Musée des Confluences

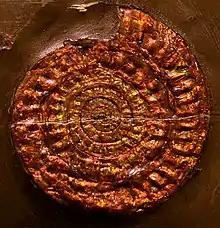
Caloceras ammonite displaying ammolite iridescence, on display at the Musée des Confluences, 2015

The museum includes collections of natural science, anthropology, and Earth Sciences of the . These collections will be supplemented by exhibitions of arts and crafts.